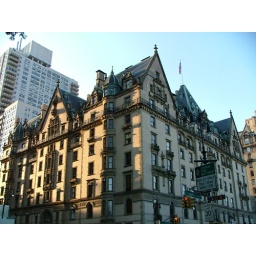
A building at a West street by the Central Park.